General Motors

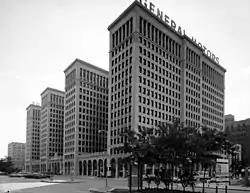
General Motors headquarters building, 1981

Robert Lee of GM invented the neodymium magnet, which was fabricated by rapid solidification, in 1984. This magnet is commonly used in products like a computer hard disk. The same year, GM acquired Electronic Data Systems for $2.5 billion from Ross Perot as part of a strategy by CEO Roger Smith to derive at least 10% of its annual worldwide revenue from non-automotive sources. GM also intended to have EDS handle its bookkeeping, help computerize factories, and integrate GM's computer systems. The transaction made Ross Perot the largest shareholder of GM; however, disagreements with Roger Smith led the company to buy all shares held by Ross Perot for $750 million in 1986.